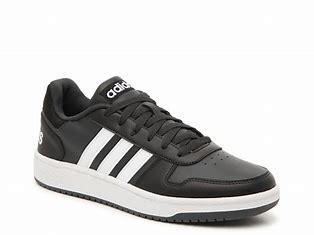
Brand: Adidas
Model: Hoops 2